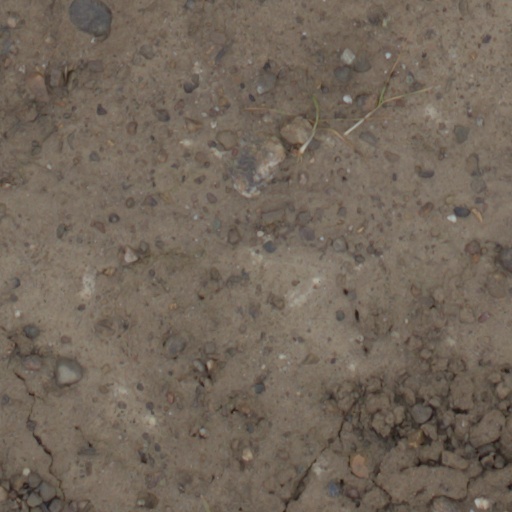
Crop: wheat